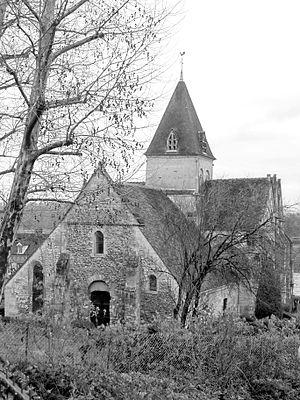
Vue depuis l'ouest.
L'église Saint-Pierre est une église catholique paroissiale située à Jaux, en France. L'édifice se compose de deux parties très hétérogènes, à savoir une courte nef de deux travées accompagnée de deux bas-côtés, et un vaste chœur-halle gothique flamboyant de trois fois trois travées, au chevet plat. Le clocher roman de la première moitié du XIIᵉ siècle, mutilé, s'élève au-dessus de la première travée du vaisseau central du chœur, qui correspond à l'ancienne croisée du transept. La façade occidentale et les murs du bas-côté sud sont probablement aussi romans. À l'intérieur, la nef est toutefois flamboyante. Ses voûtes n'ont jamais été construites, et elle doit être considérée comme inachevée. La quasi-absence de fenêtres latérales est frappante. Ce sont les parties orientales de l'église qui font son intérêt. Elles ont été presque entièrement rebâties à partir du début du XVIᵉ siècle, sauf le clocher, dont les piles ont été reprises en sous-œuvre. Les trois vaisseaux sont homogènes et voûtés à la même hauteur. Ils se distinguent par leur architecture flamboyante très pure, ce qui n'exclut pas une certaine diversité des formes des piliers.